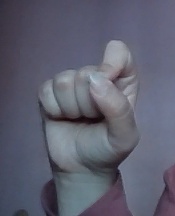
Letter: fa